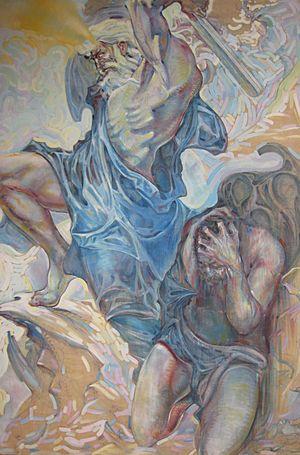
Raymond Moretti est un artiste peintre et sculpteur français du XXᵉ siècle.